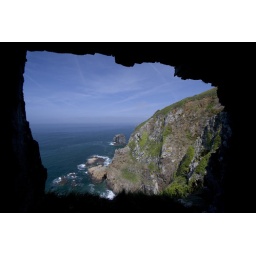
window in the rock